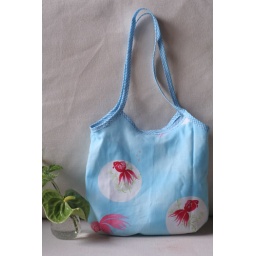
Kingyo bag in sky blue